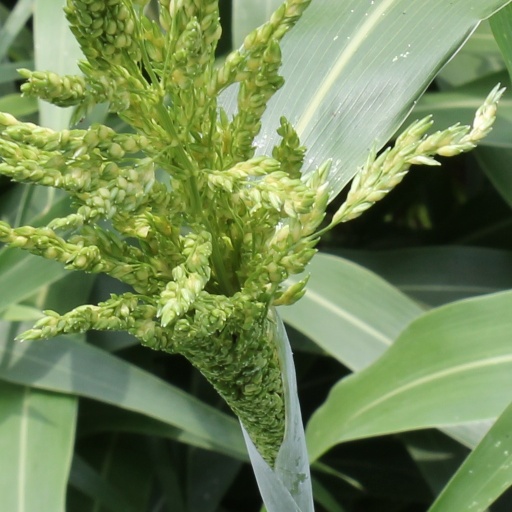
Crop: sorghum